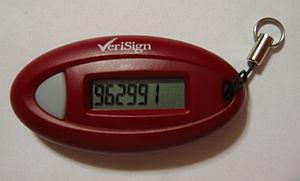
Un jeton d'authentification, est une solution d'authentification forte.